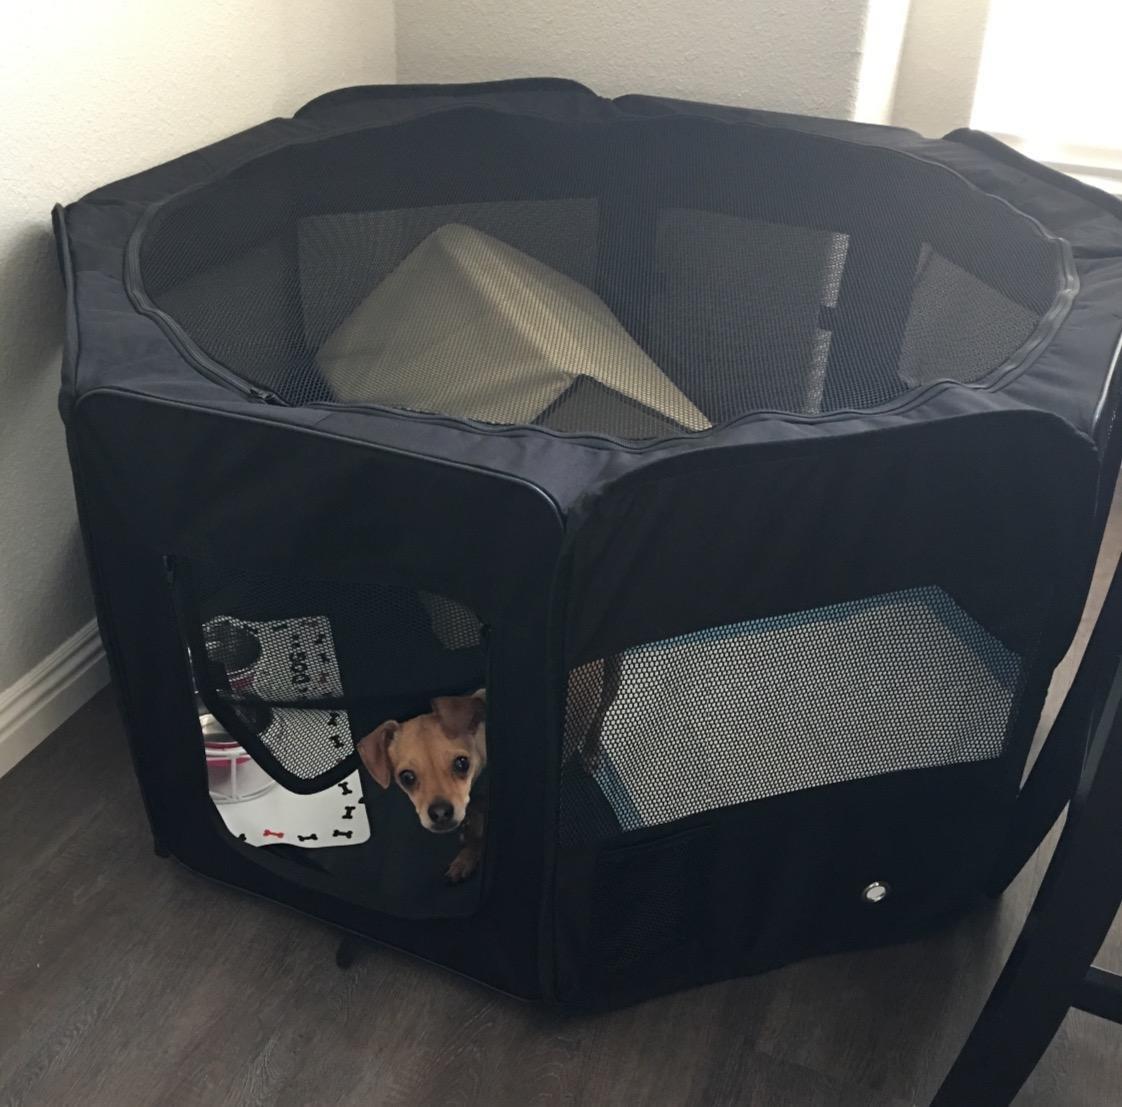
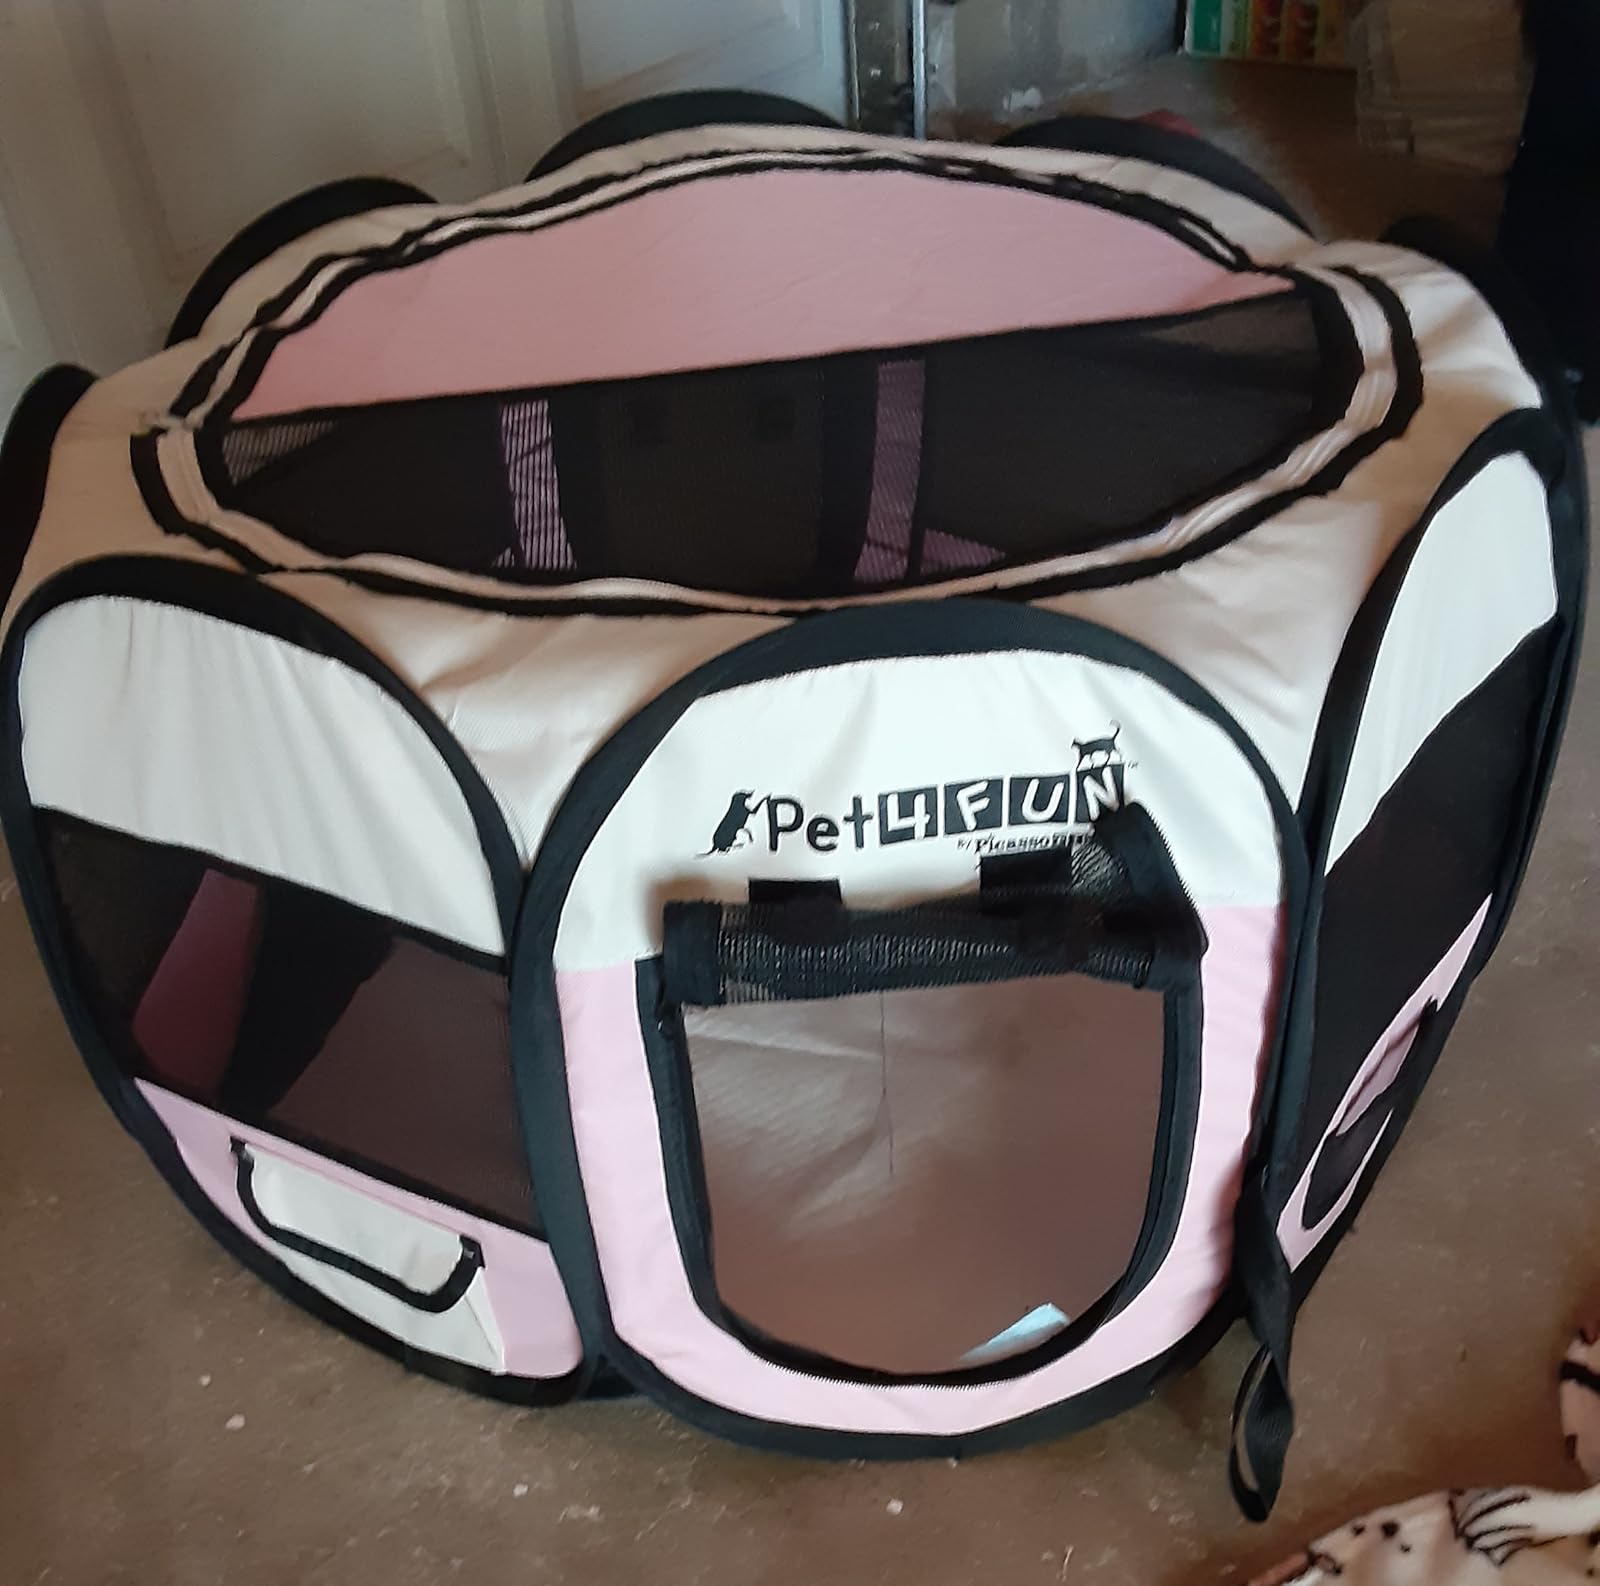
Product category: items_kennel
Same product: no